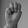
ASL letter: M